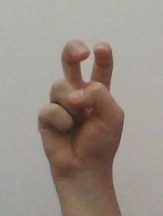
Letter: toot